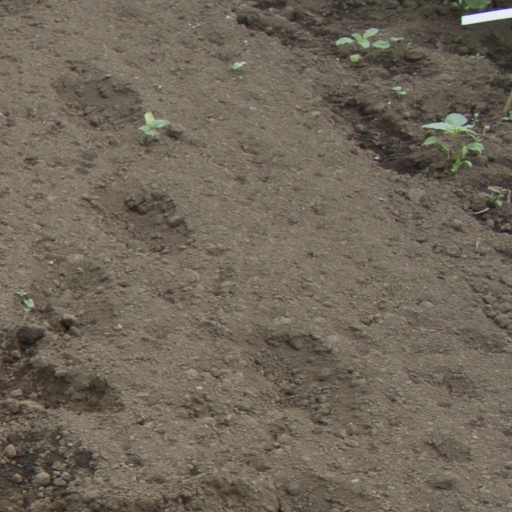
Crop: soybean